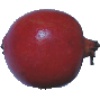
Label: Pomegranate 1